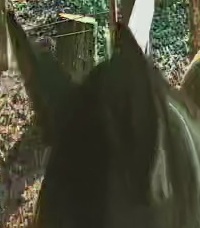
Face region: ears (position_of_ears)
Pain indicator: not_present